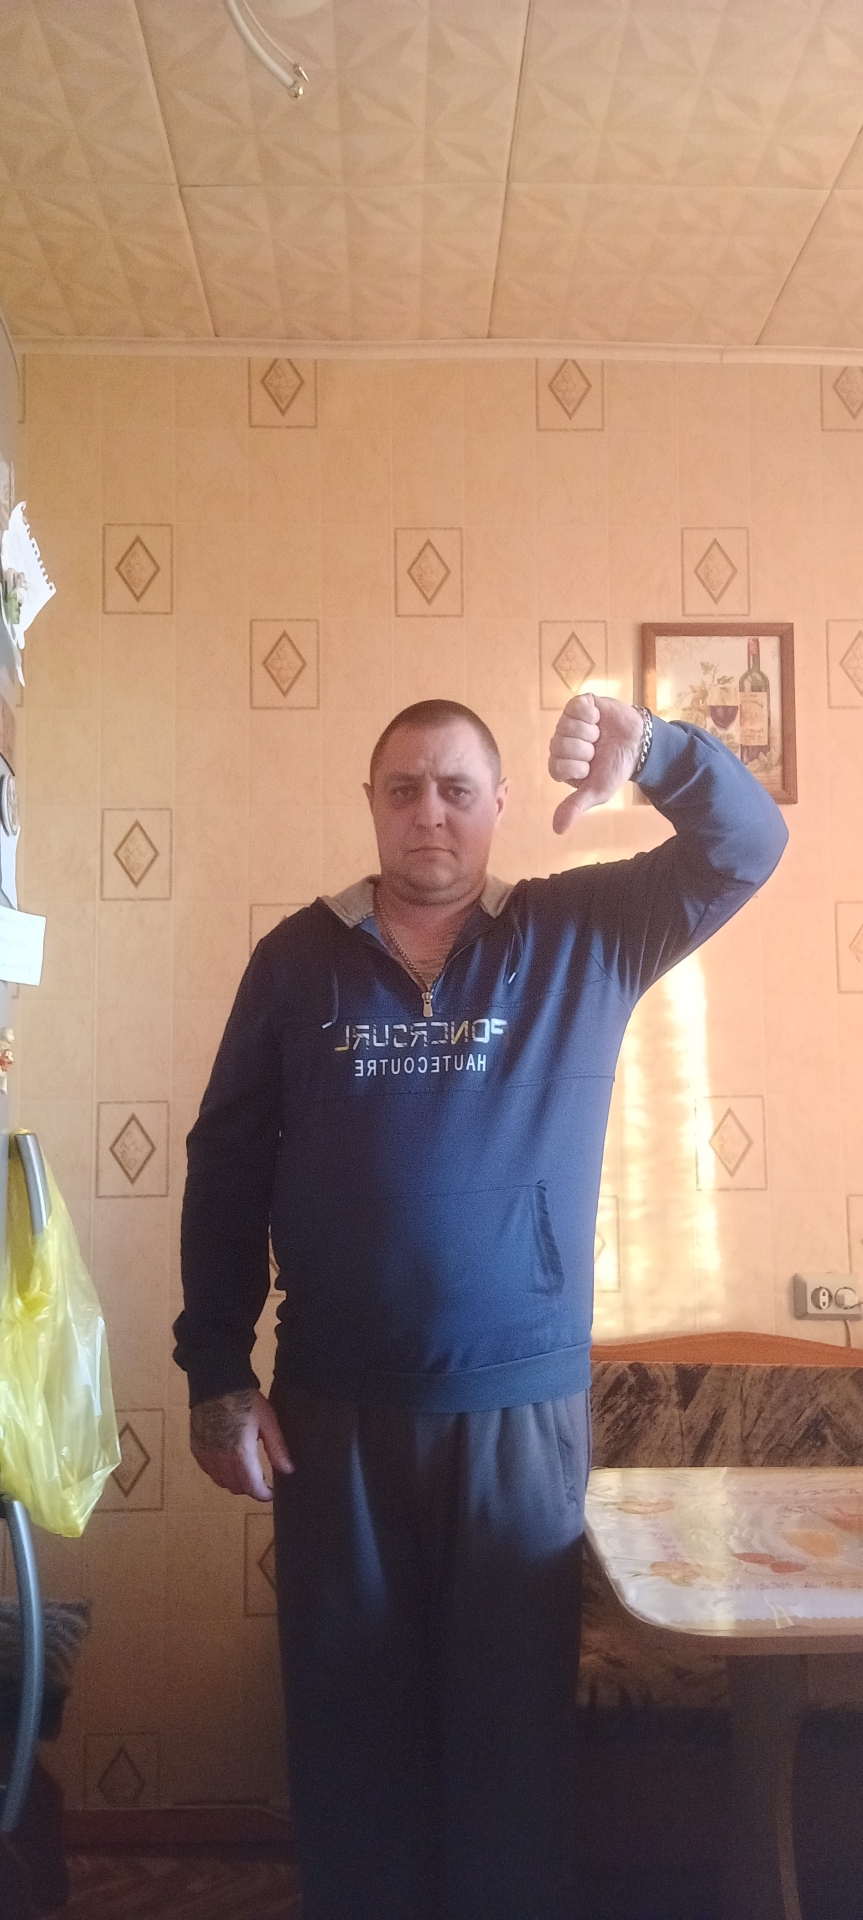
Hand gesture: dislike